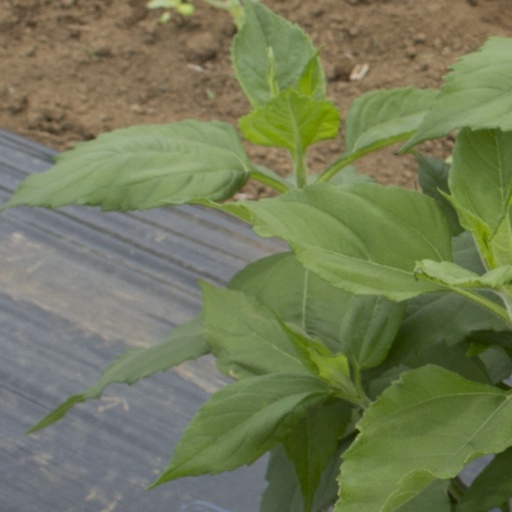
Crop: Jerusalem artichoke